Describe the emotion expressed in this image:  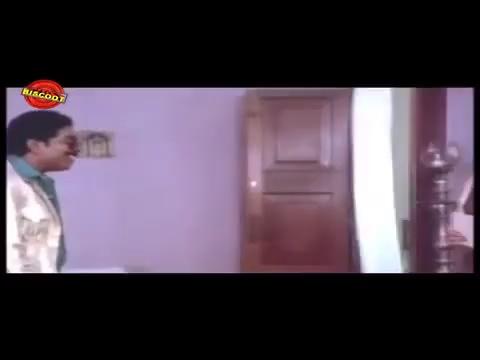
This person displays Pain, valence and arousal with low intensity.